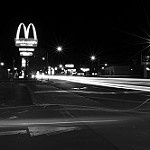
Scene: Outdoor